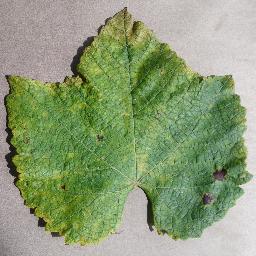
Label: Grape___Leaf_blight_(Isariopsis_Leaf_Spot)